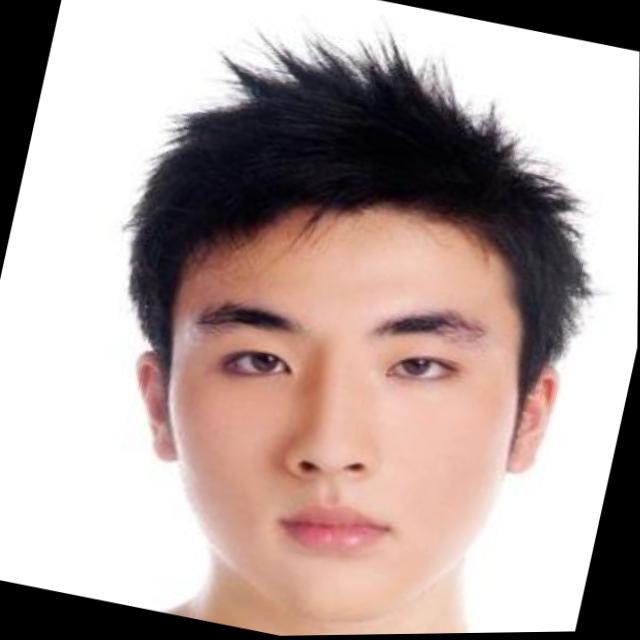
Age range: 13-20